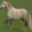
Label: horse